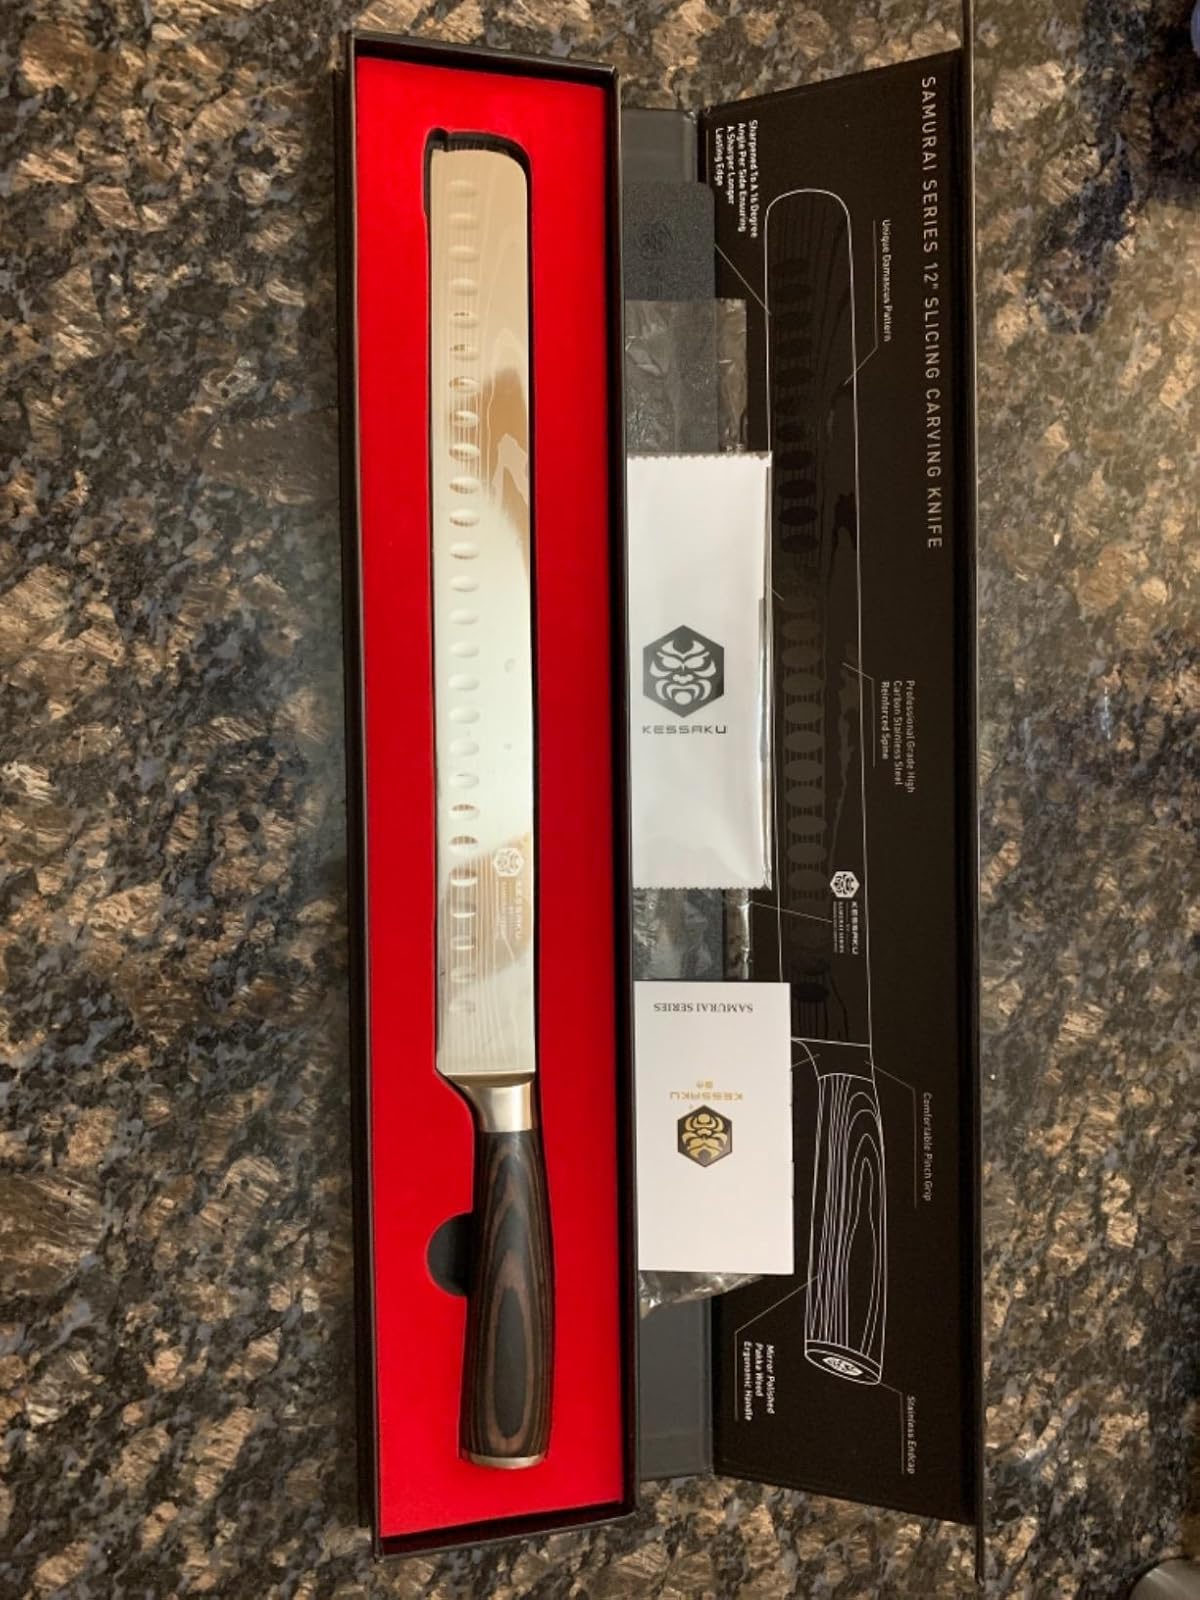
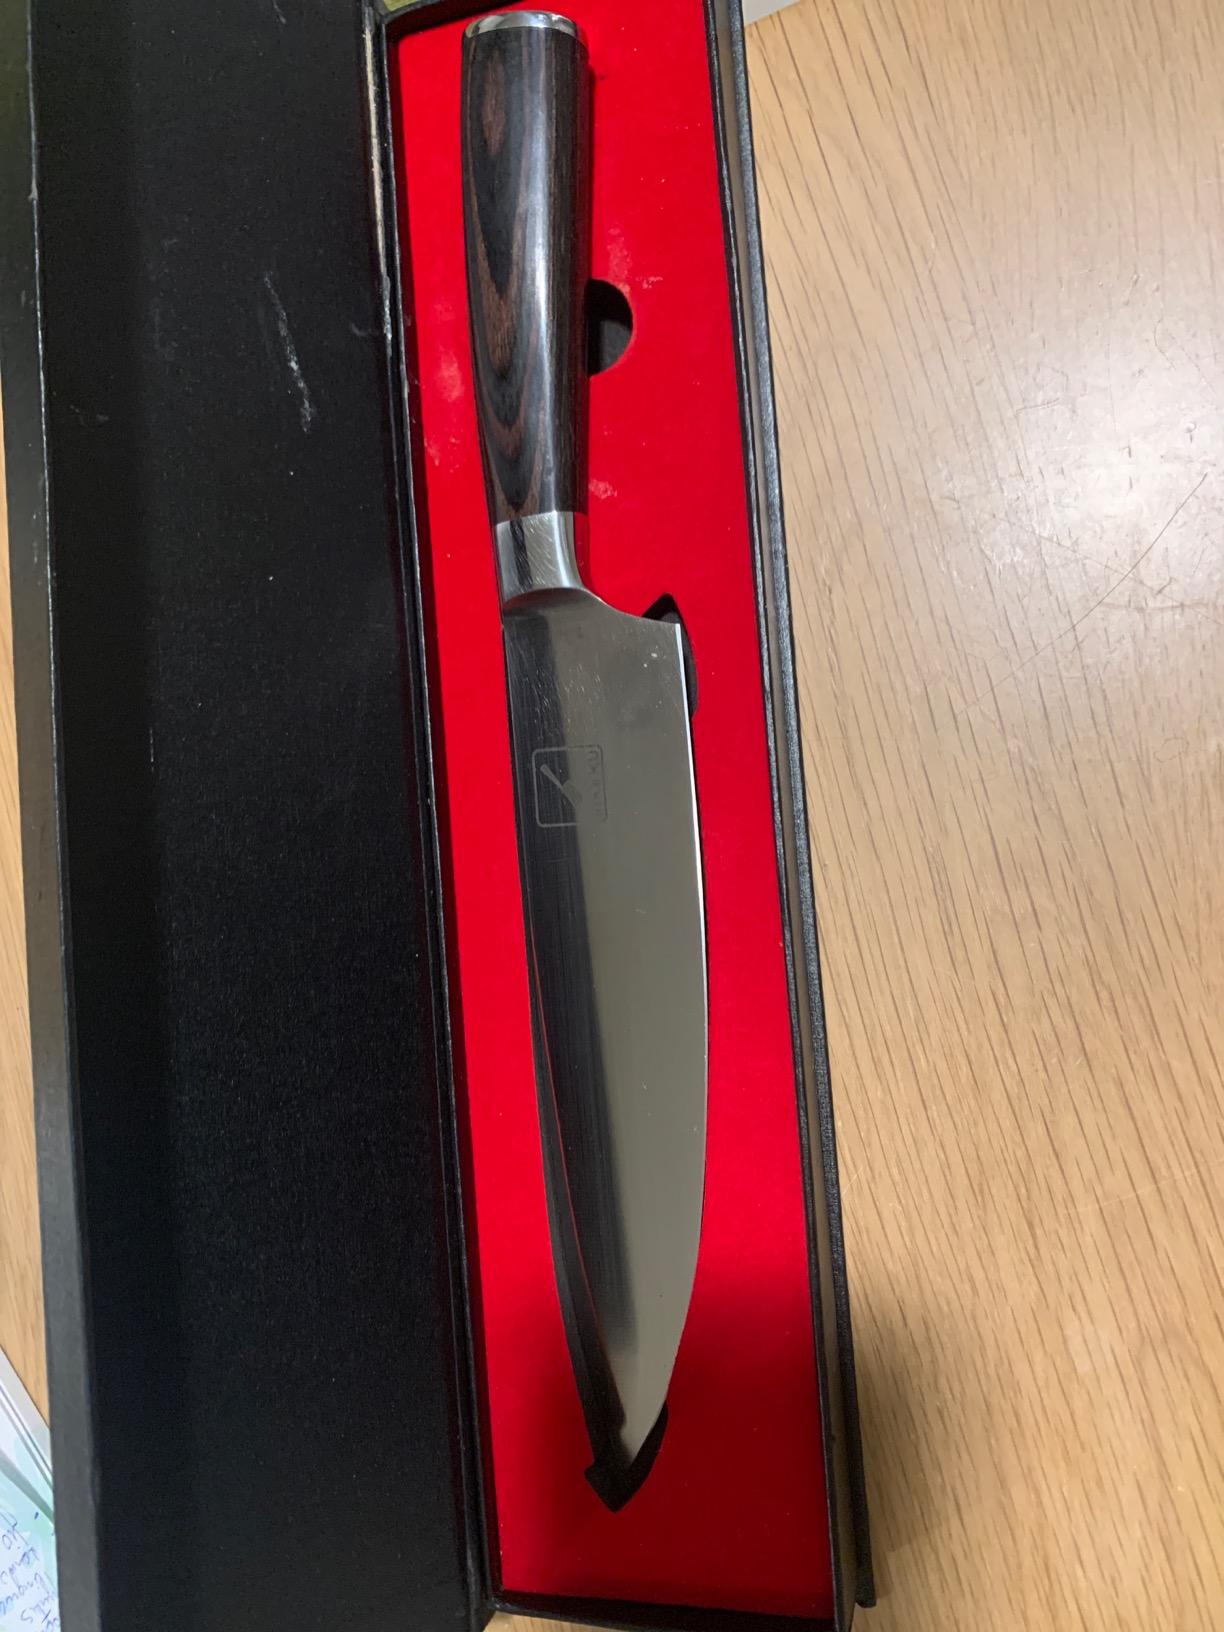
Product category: items_knife
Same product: no